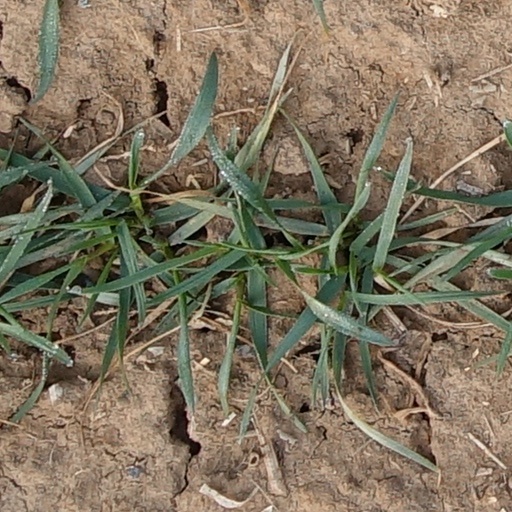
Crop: wheat